Satō–Kishi–Abe family

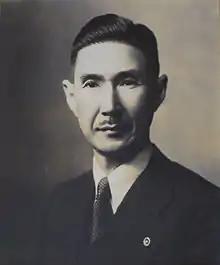
Kan Abe, father of Yoko Abe

Kan Abe was born on 29 April 1894, in Heki (present-day Nagato), Yamaguchi Prefecture, the eldest son of Abe Hyōsuke and his wife Tame. The Abe family was a prominent family of landowners and sake and soy sauce brewers in Heki who had served as "nanushi" (village heads) in the Edo period. His father was from the Mukunoki family, a prominent family in Ōtsu, who was adopted into his wife's family upon marriage. Both his parents died by the time he was four, after which he was raised by his aunt Yoshi. Abe graduated from Tokyo Imperial University, the predecessor of the University of Tokyo.